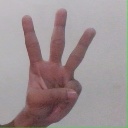
अक्षर: व